Jack Waldman

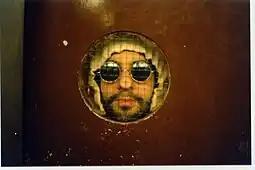
Waldman in the early 1980s

Jack Waldman (September 6, 1952 – May 17, 1986) was an American jazz and rock musician, composer, producer, vocalist and multi-instrumentalist.